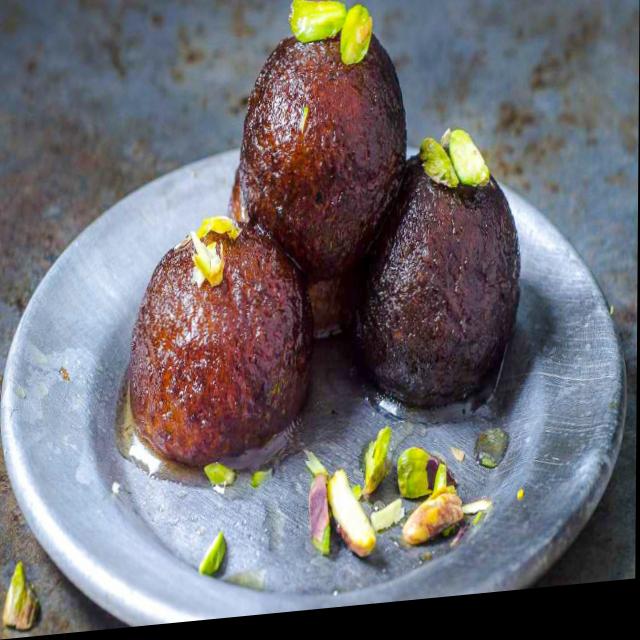
Dish: gulab_jamun